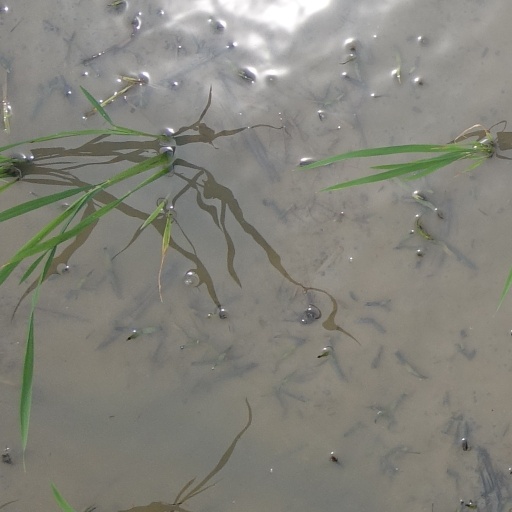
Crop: rice